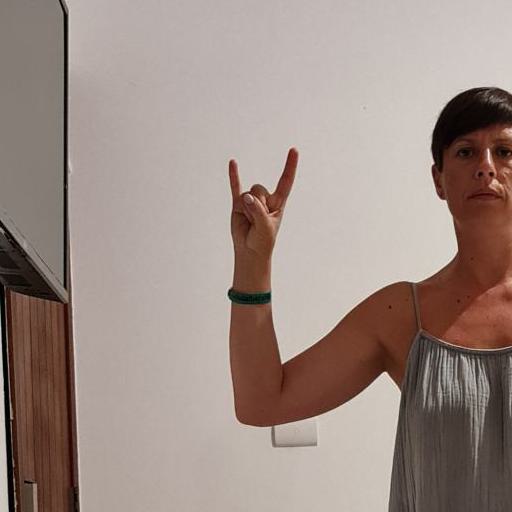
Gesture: rock